Salih Zeki

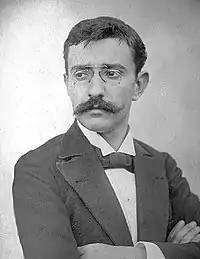
Salih Zeki Bey

Salih Zeki Bey (1864, Istanbul – 1921, Istanbul) was an Ottoman mathematician, astronomer and the founder of the mathematics, physics, and astronomy departments of Istanbul University.